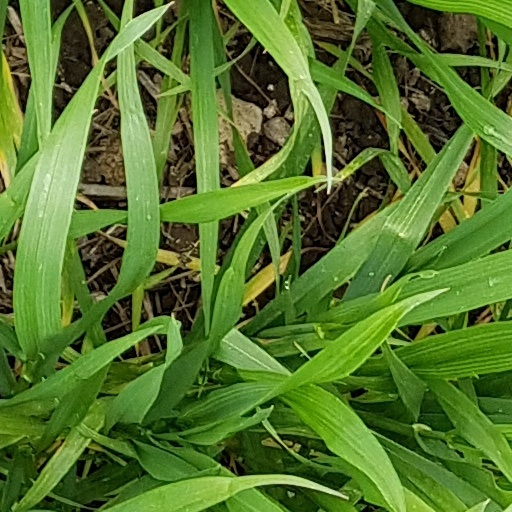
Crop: wheat